Zotzenheim

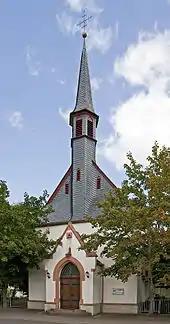
Zotzenheim St. Martin

On Kreuznacher Straße is found a cinder team handball court and a clubhouse. HSG Zotzenheim/St. Johann/Sprendlingen is a successful team handball club that grew out of TV Zotzenheim 1901 (gymnastic club) and has already played several times in the third handball league.